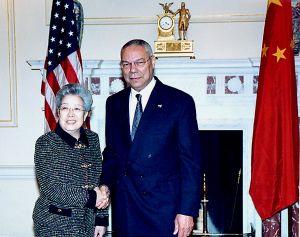
Wu Yi, née en novembre 1938 à Wuhan, était vice-première ministre du Conseil des affaires de l'État de la république populaire de Chine jusqu'en mars 2008. Son successeur est Wang Qishan. Elle est ingénieure en technique pétrolière. Elle est membre du Parti communiste chinois depuis avril 1962.